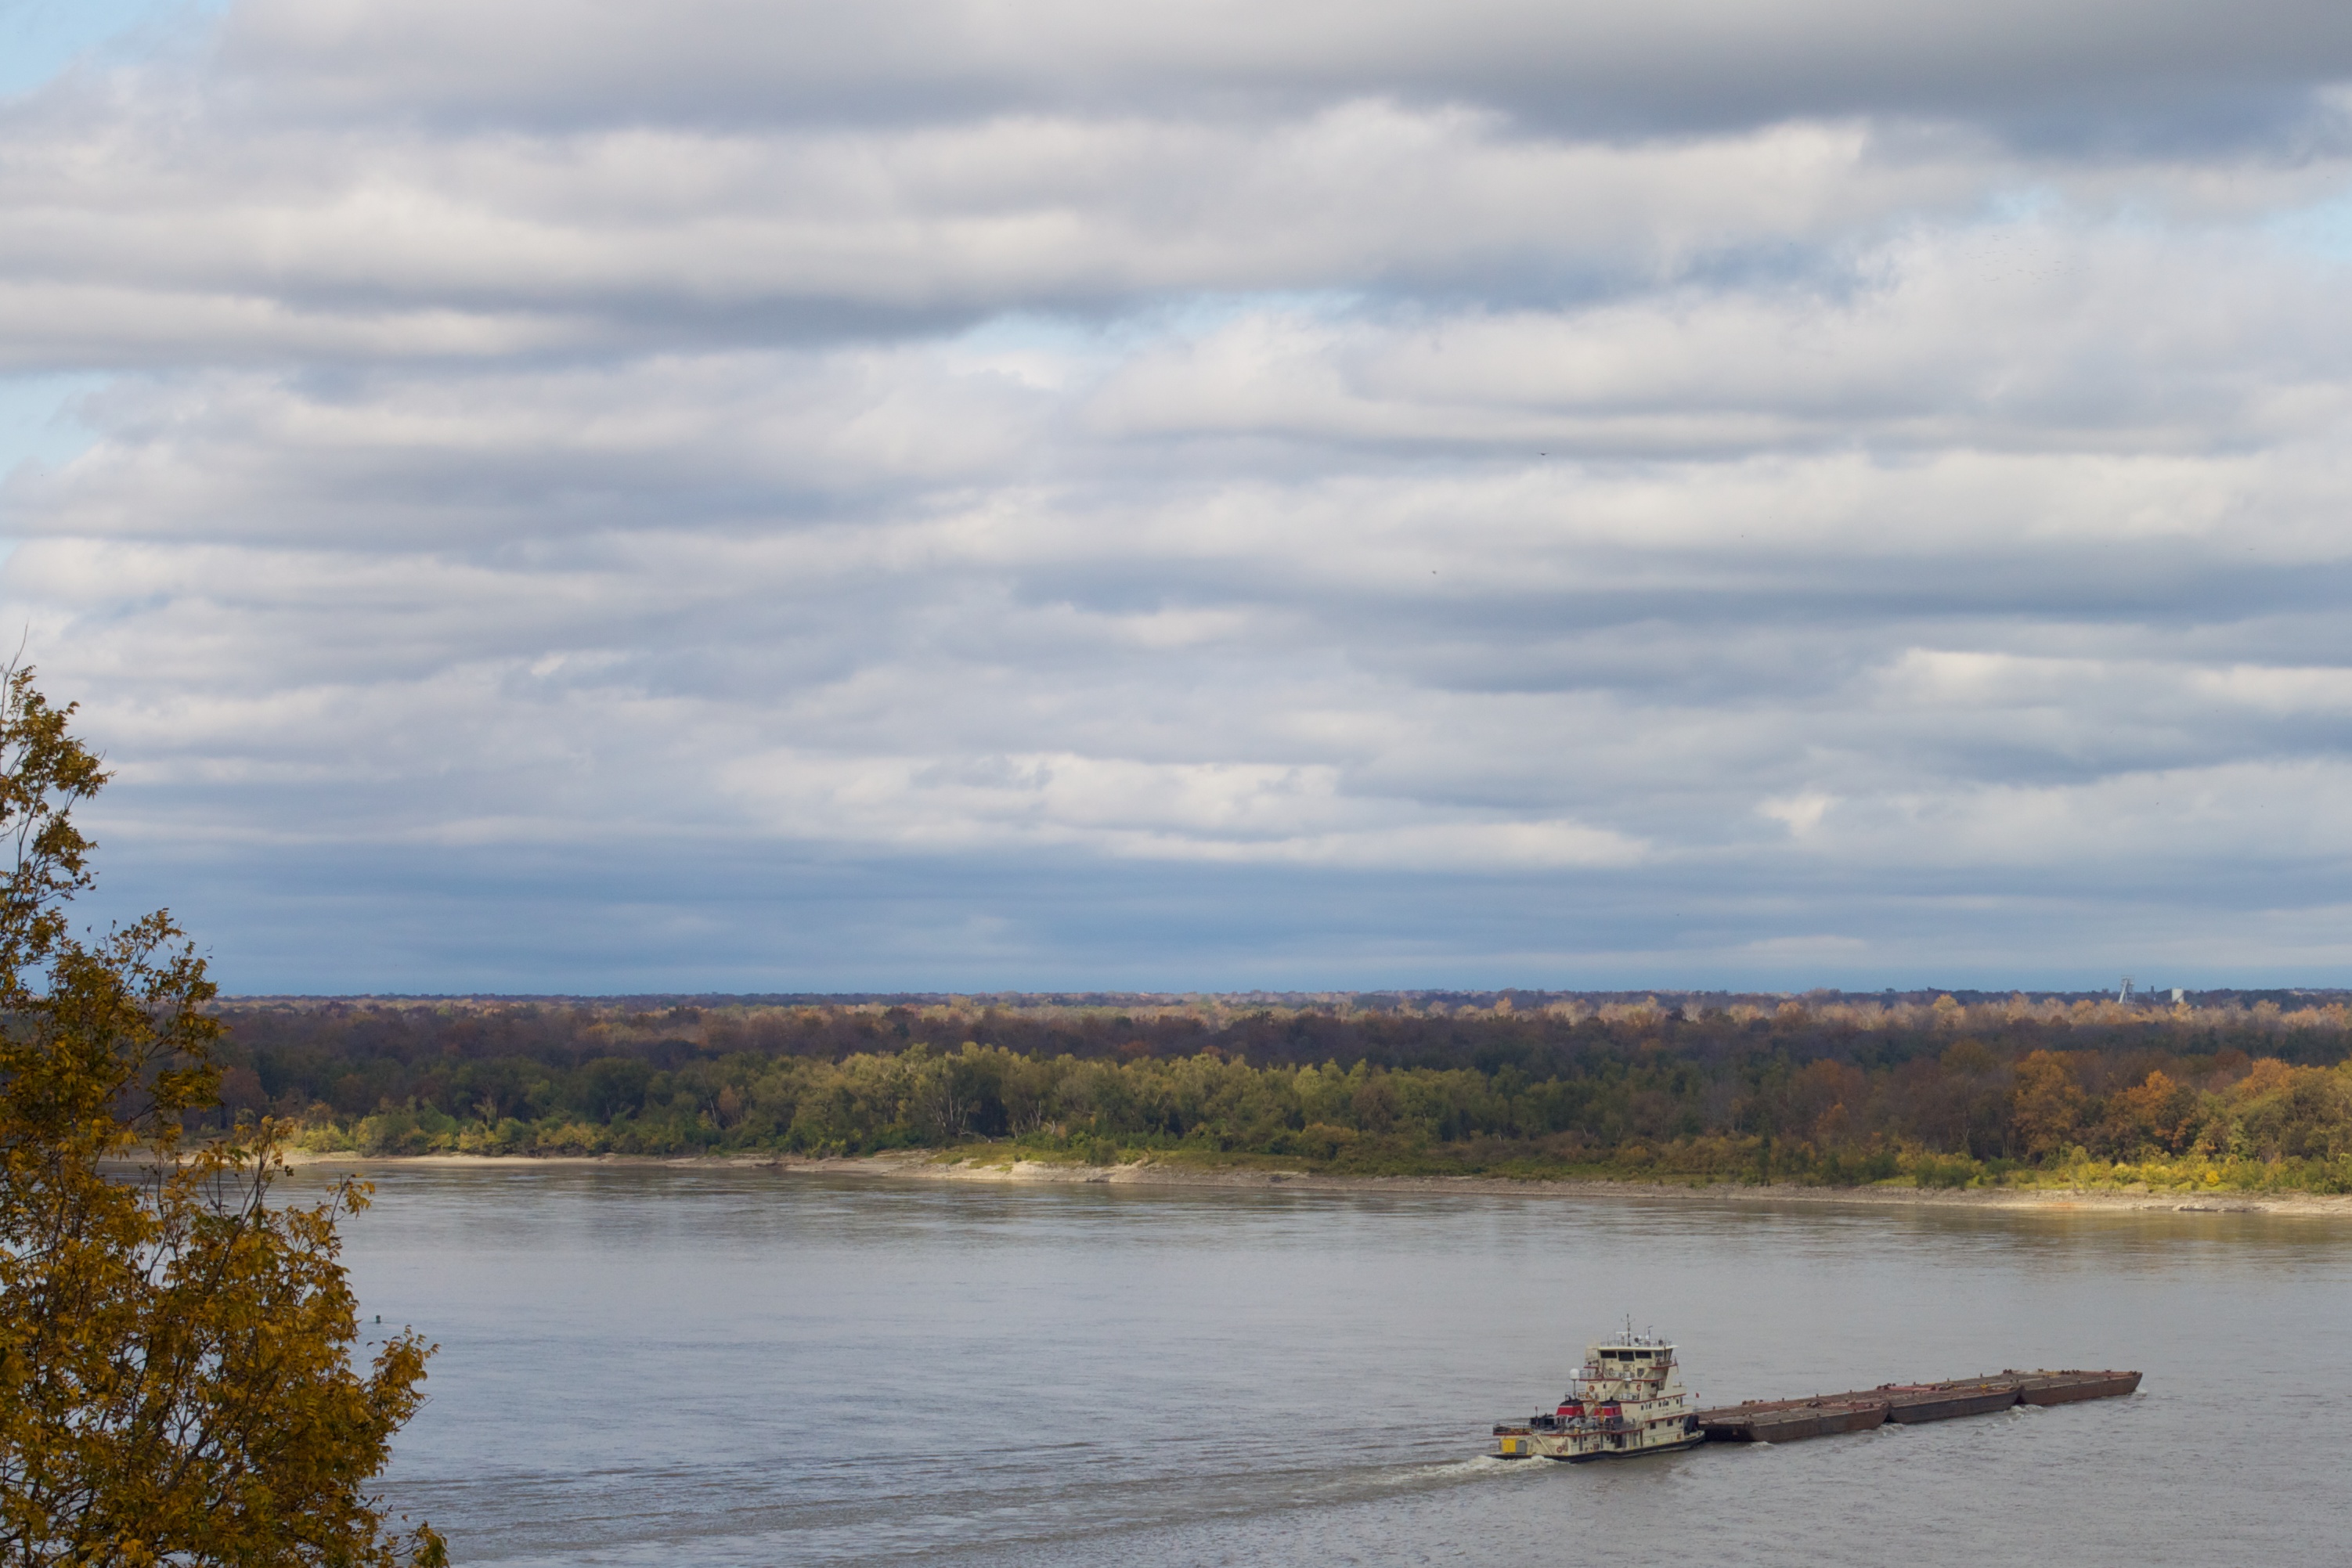
sea, water, marsh, cloud, boat, shore, lake, river, reflection, vehicle, reservoir, waterway, boating, wetland, loch, odyssey